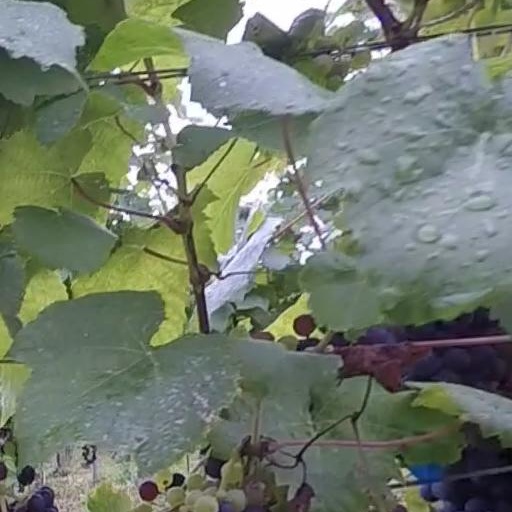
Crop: grape